Paradisus Judaeorum

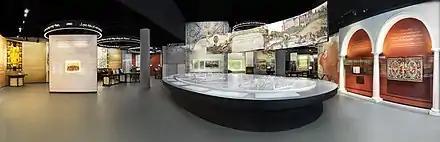
"Paradisus Iudaeorum" (Jewish Paradise) gallery, POLIN Museum of the History of Polish Jews, Warsaw, Poland

In the POLIN Museum of the History of Polish Jews, which opened in Warsaw in 2013, a gallery covering the "Golden Age of Polish Jewry" is named ""Paradisus Iudaeorum"". The phrase appears as epigram in that gallery, which ends in a "Corridor of Fire symbolis[ing] the Khmelnytsky Uprising" (1648-1657)". Joanna Tokarska-Bakir has criticized the gallery name, maintaining that "a 17th-century polemic[al] concept condemning the rampant prevalence of infidels" as the name for the gallery is disrespectful. Barbara Kirshenblatt-Gimblett, Program Director of the Core Exhibition of the POLIN Museum, responded that the intention is to engage the viewer in a complex debate going beyond a binary black-and-white oversimplification. Kamil Kijek wrote (in 2017) that, out of context, the phrase can be confusing, but within a broader context it represents a much more complex, nuanced relationship between Jews and non-Jewish Poles.